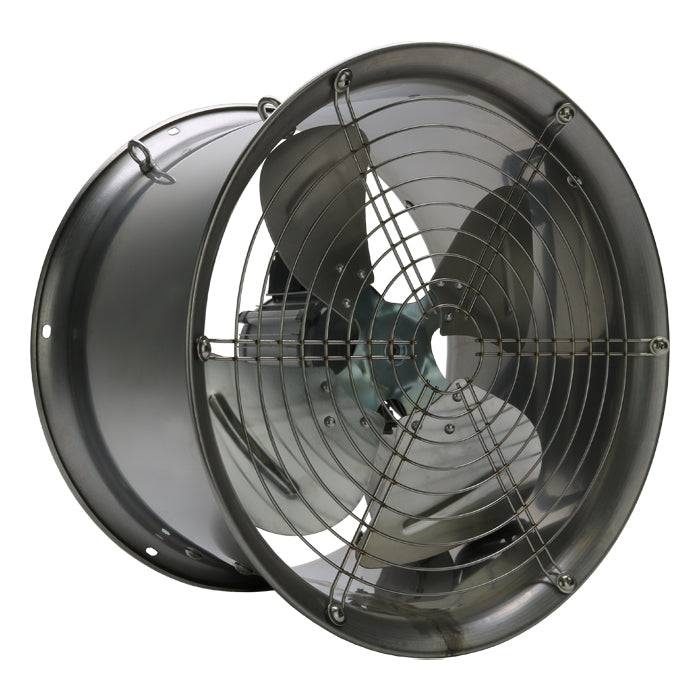
Grow1 Greenhouse Horizontal Fan 16" - 2600CFM
16" GROW1 Greenhouse Horizontal Air Flow Fans 2600CFM Features: Voltage: 120V Power: 120W Current: 1.5 AMP Airflow: 2600CFM Speed: 1740RPM
Brand: Grow1
Category: Home & Garden > Lawn & Garden > Watering & Irrigation